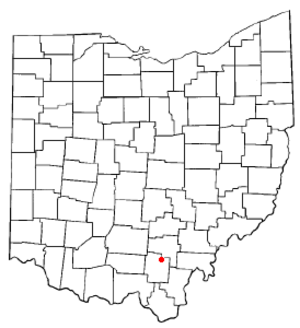
Wellston est une ville du comté de Jackson, dans l’Ohio, aux États-Unis.